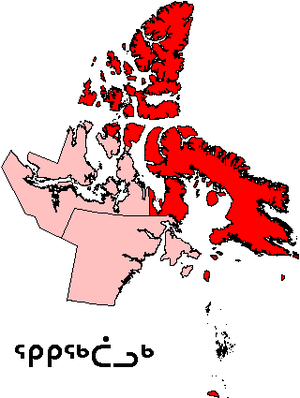
La région de Qikiqtaaluk, aussi appelée la région de Baffin ou de Qikiqtani, est une région administrative du Nunavut au Canada.
Les régions du Nunavut servent de division de recensement au Nunavut au Canada. Bien que les régions n'aient pas de gouvernements autonomes, les services du territoire du Nunavut sont largement décentralisés au niveau régional. La région de Qikiqtaaluk, aussi appelée Baffin, est la plus grande du Canada tandis que la région de Kitikmeot est la seconde région la moins densément peuplée. Statistiques Canada utilise le nom de Baffin pour la région de Qikiqtaaluk et de Keewatin pour celle de Kivalliq. La division en districts qui existaient depuis 1876 dans les Territoires du Nord-Ouest a été abolie lors de la création du Nunavut.